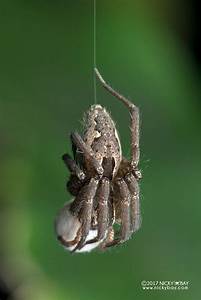
Label: spider